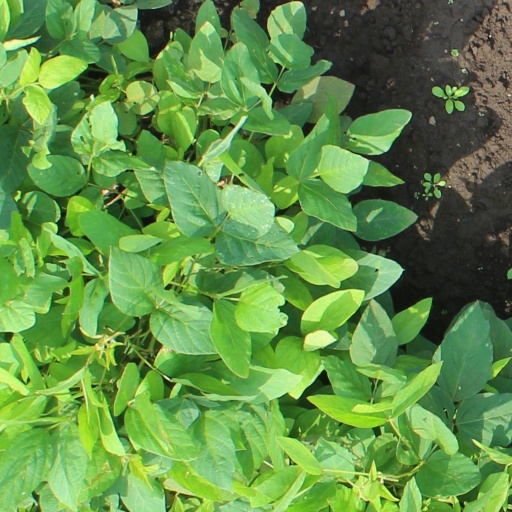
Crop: soybean